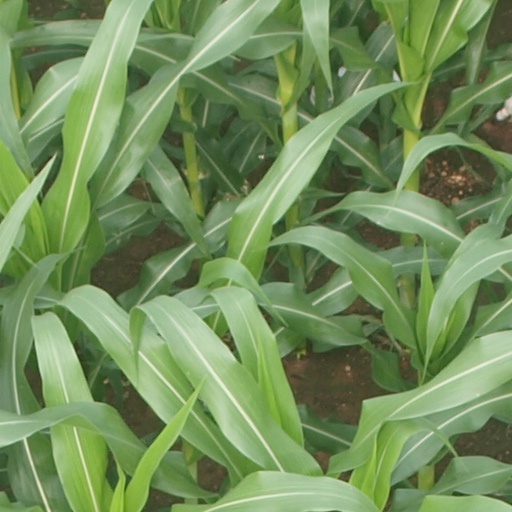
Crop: maize; corn